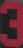
Number: 3